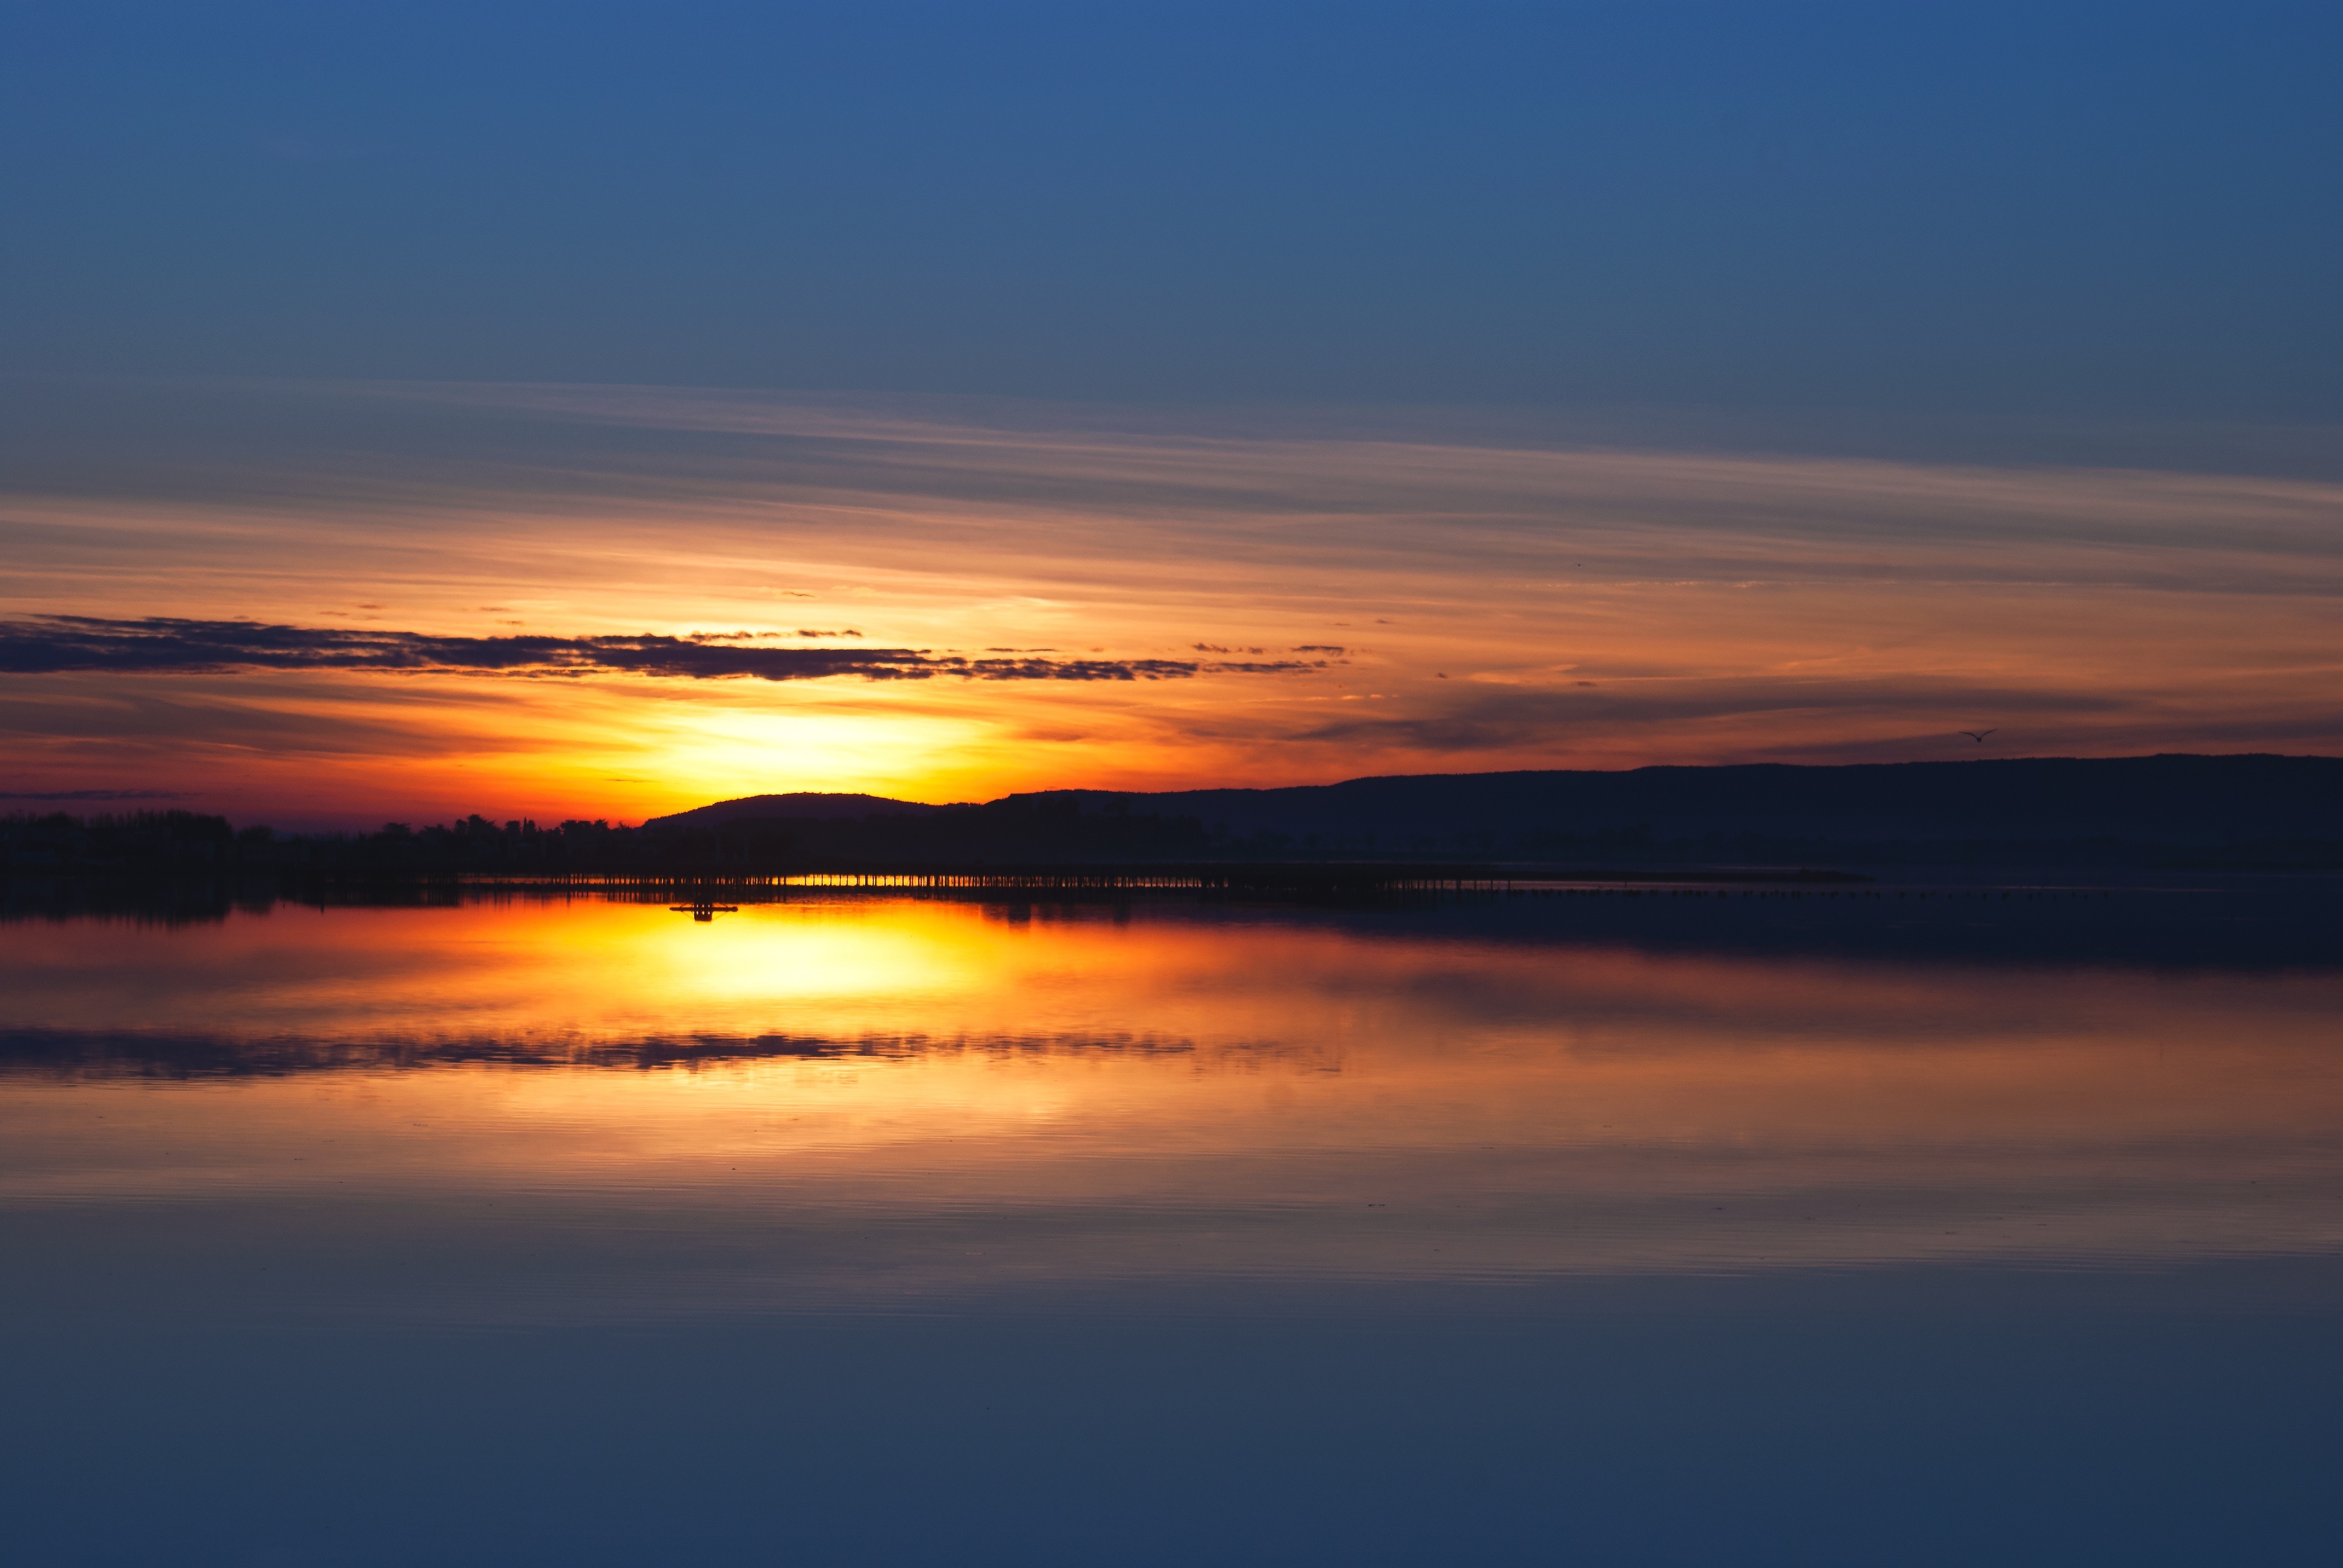
landscape, sea, coast, water, nature, ocean, horizon, cloud, sky, sun, sunrise, sunset, sunlight, morning, dawn, atmosphere, dusk, evening, reflection, colorful, afterglow, red sky at morning